March Haynes

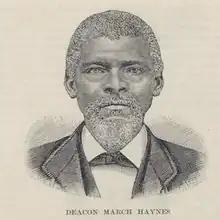
Deacon March Haynes

March Haynes (March 4, 1825 Pocotaligo, Jasper, South Carolina – July 16, 1899 Savannah, Chatham County, Georgia) was an African American abolitionist. He freed over three hundred enslaved people using his knowledge of the waterways of Savannah, Georgia, after his enslaver, John C. Rowland became a prisoner during the American Civil War.